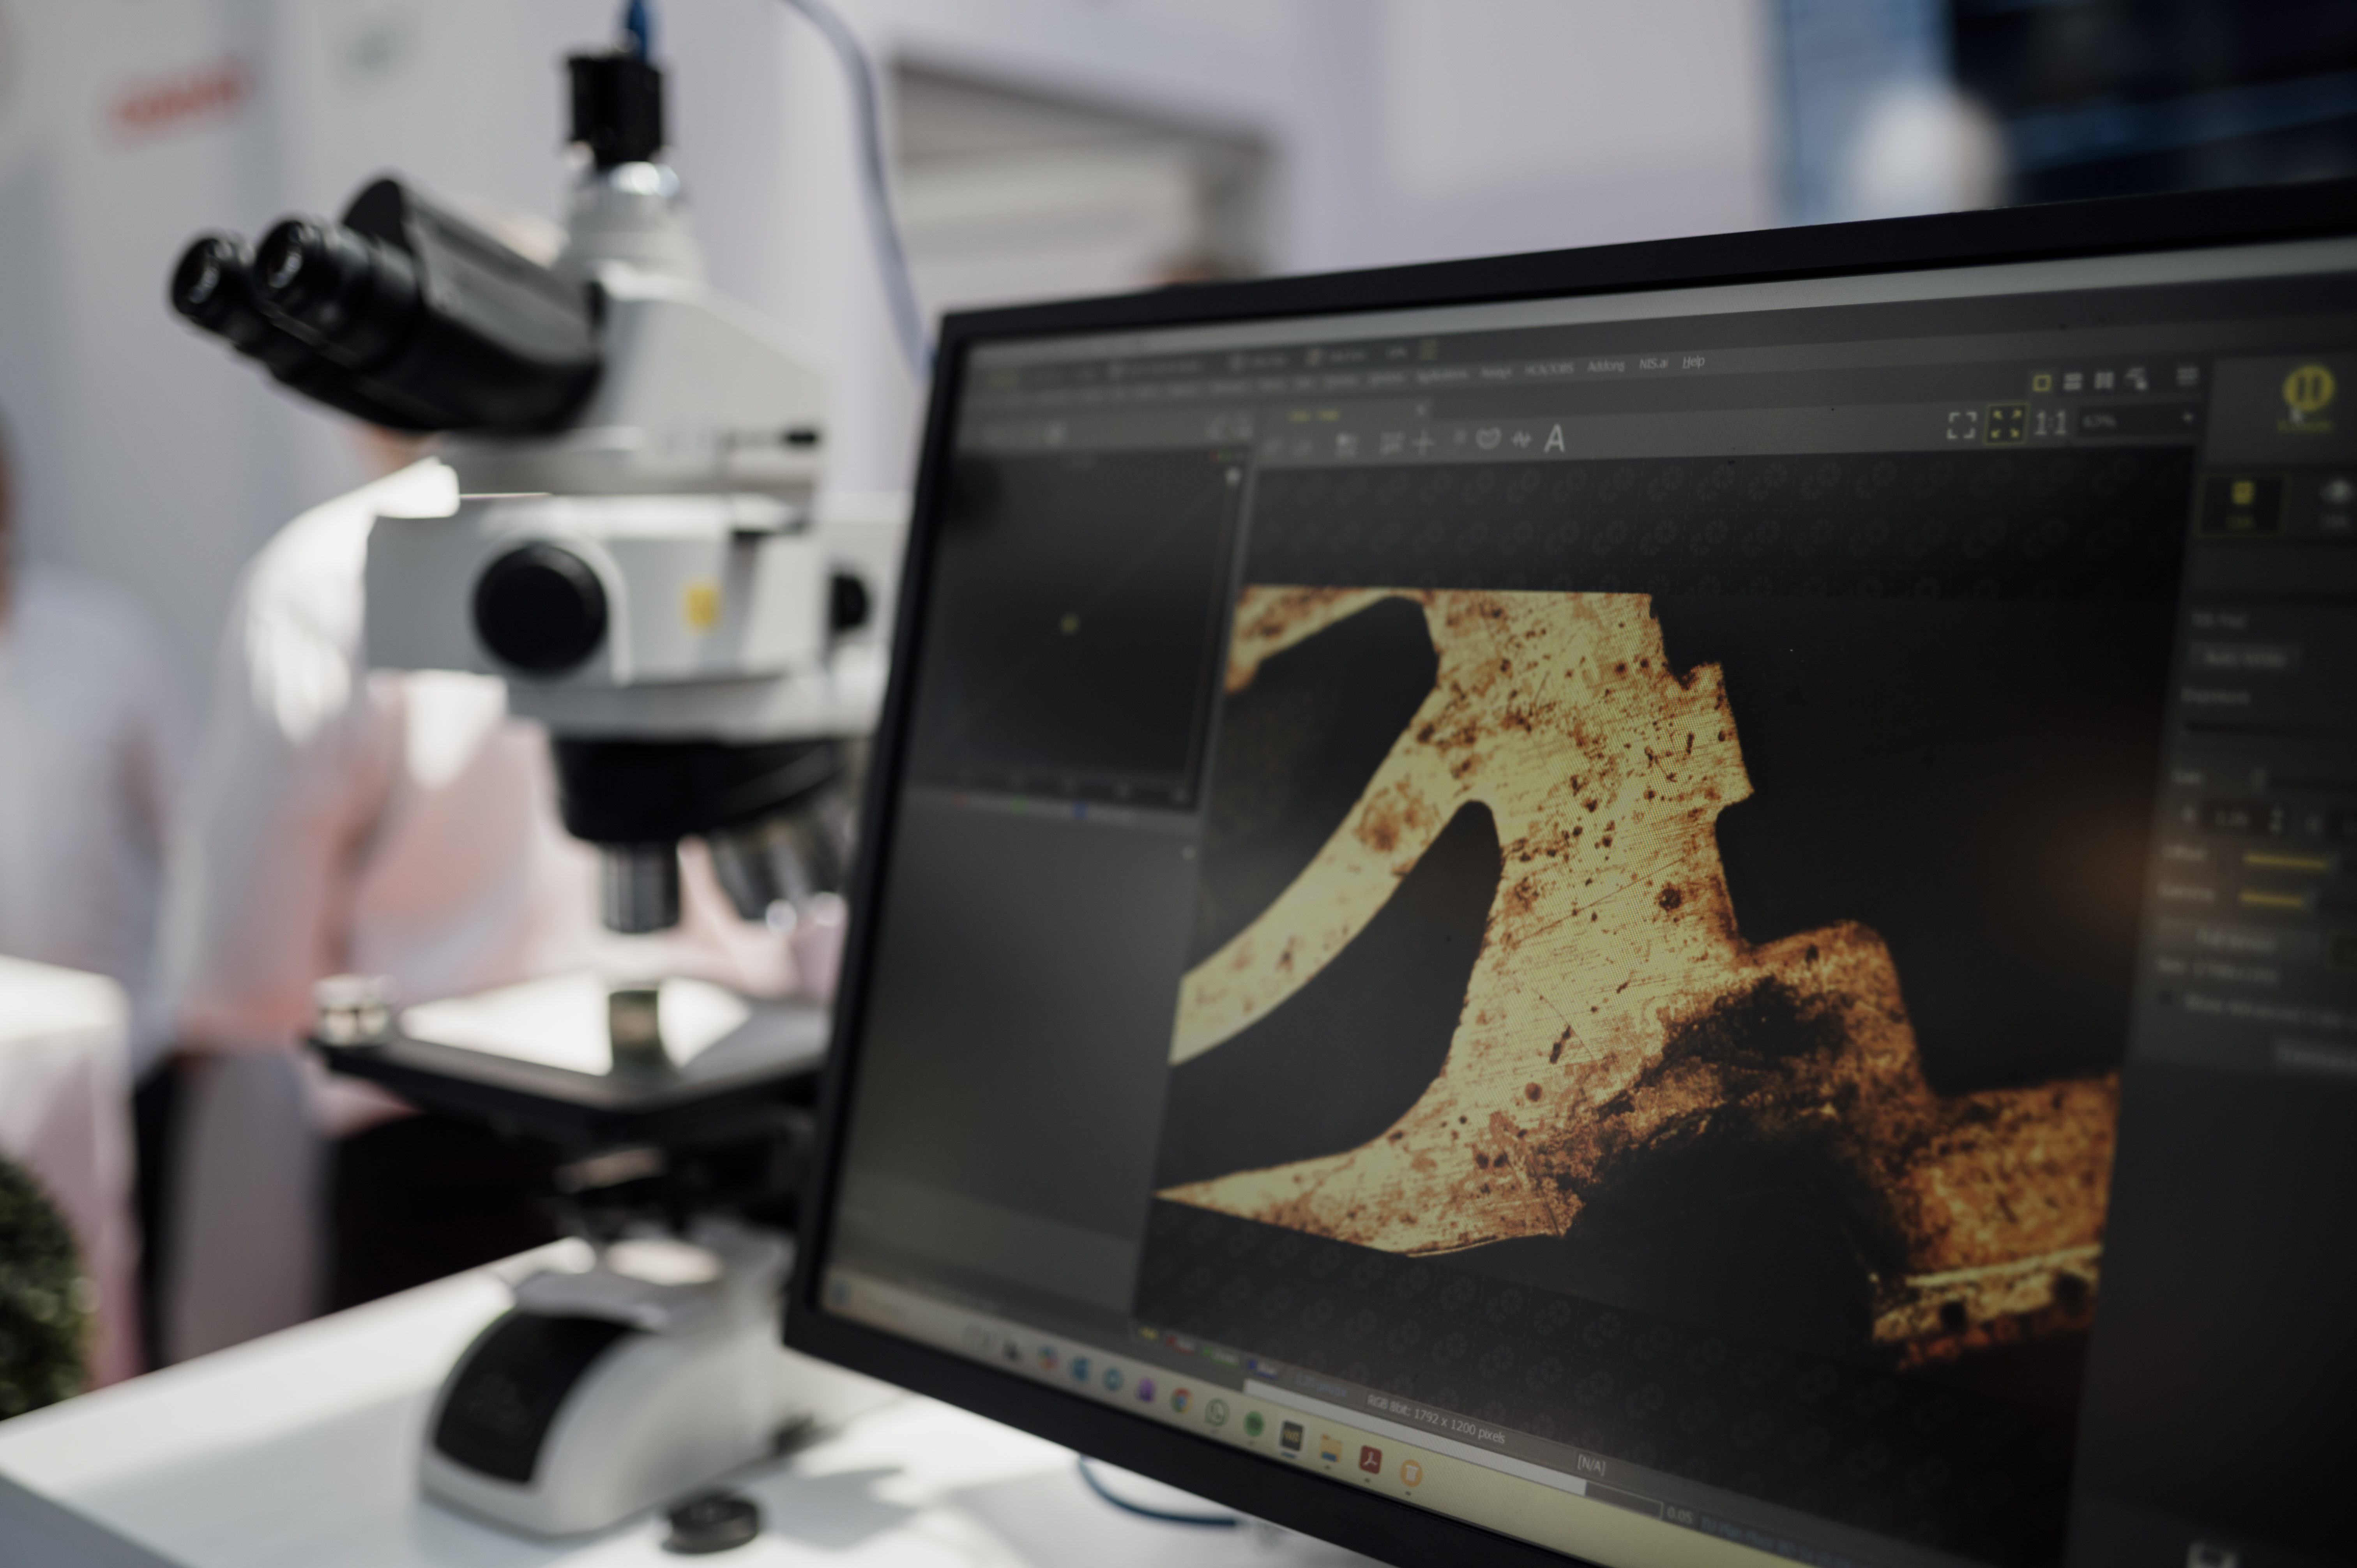
A microscope sits beside a computer screen that shows a close-up view of a sample being analyzed in a laboratory environment. People are present in the background.
Specialty: lab-equipment
Image credit: Shixart1985